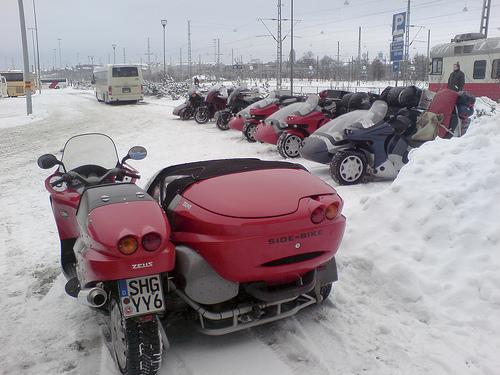
Weather: snow or frosty